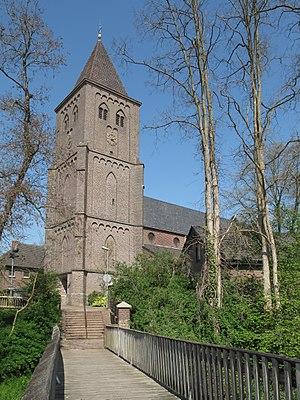
Rees est une ville allemande dans l'arrondissement de Clèves, en Rhénanie-du-Nord - Westphalie. Elle se situe sur la rive droite du Rhin, à 20km à l'ouest de Clèves.